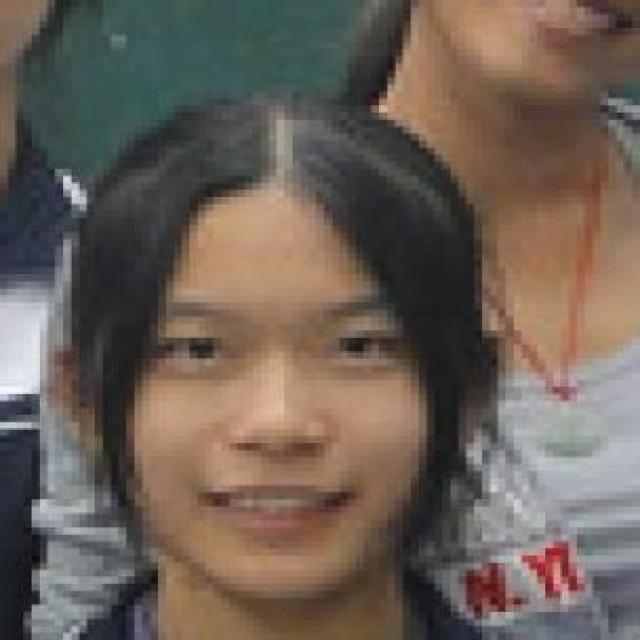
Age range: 13-20